Robin Tewes

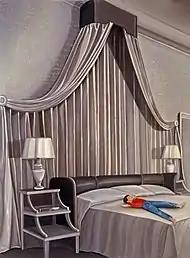
Robin Tewes, "I'm Not Home Please Leave a Message", oil on birch panel, 24" x 32," 1999.

Tewes explained, "I'm interested in that subconscious current. I think about things unspoken … the energy left in a room after a certain conversation." At times that energy took the form of scratched, nearly invisible graffiti on walls, floors and furniture. Critics speculated that the ambiguous scribbles might represent plaintive, rueful traces of recent exchanges, thought projections, or conversations to come, intimating marital discord, sexual tension, irreconcilable disputes, and lonely childhoods. The "Village Voice" described the effect as one of the décor erupting "in silent but virulent outbursts and erotic daydreams." "Inanimate Conversations" (2002) portrays a one-eyed teddy bear and a doll, intruded upon by intense graffiti implying an absent child subject to such discussions; in "I'm Not Home Please Leave a Message" (1999), a boy lies on an adult bed next to an answering machine, surrounded by the searing, scrawled accusations of his separated parents.